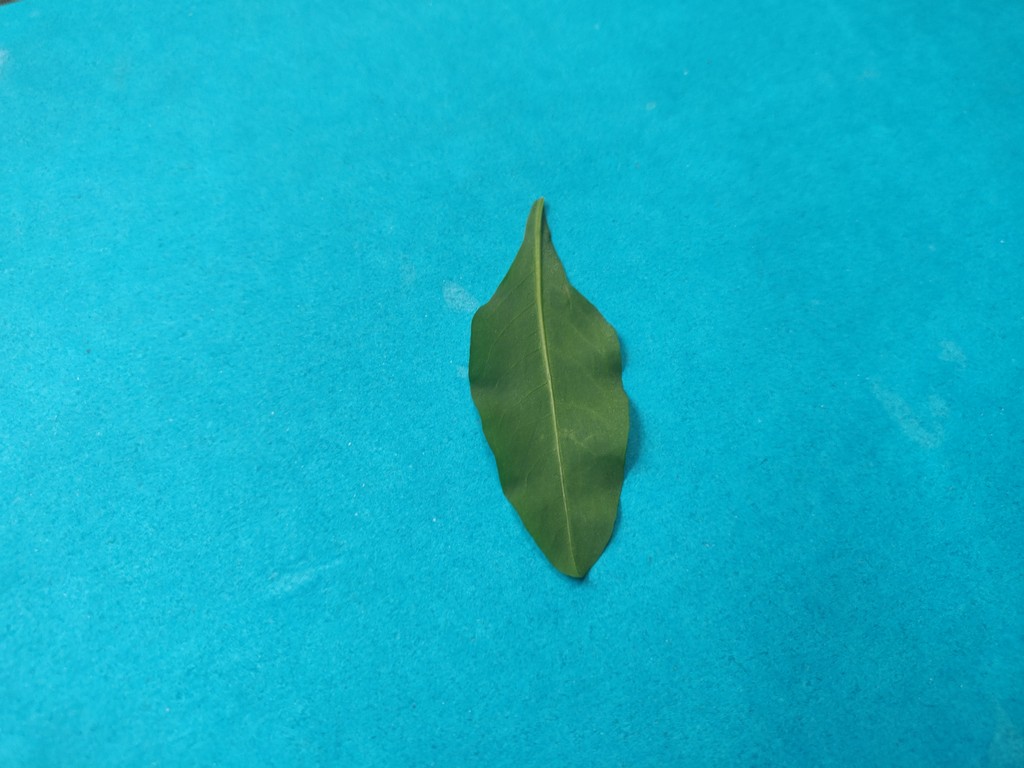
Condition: Healthy
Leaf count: single
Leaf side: back